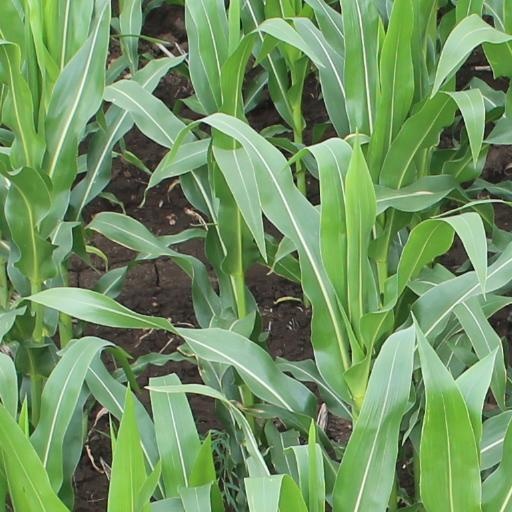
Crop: maize; corn